Simon Jolin-Barrette

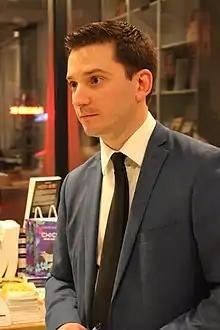
Jolin-Barrette in 2018

Simon Jolin-Barrette (born 1987) is a Canadian lawyer and politician in Quebec. He was elected to the National Assembly of Quebec in the 2014 Quebec election. He represents the riding of Borduas as a member of the Coalition Avenir Québec (CAQ).